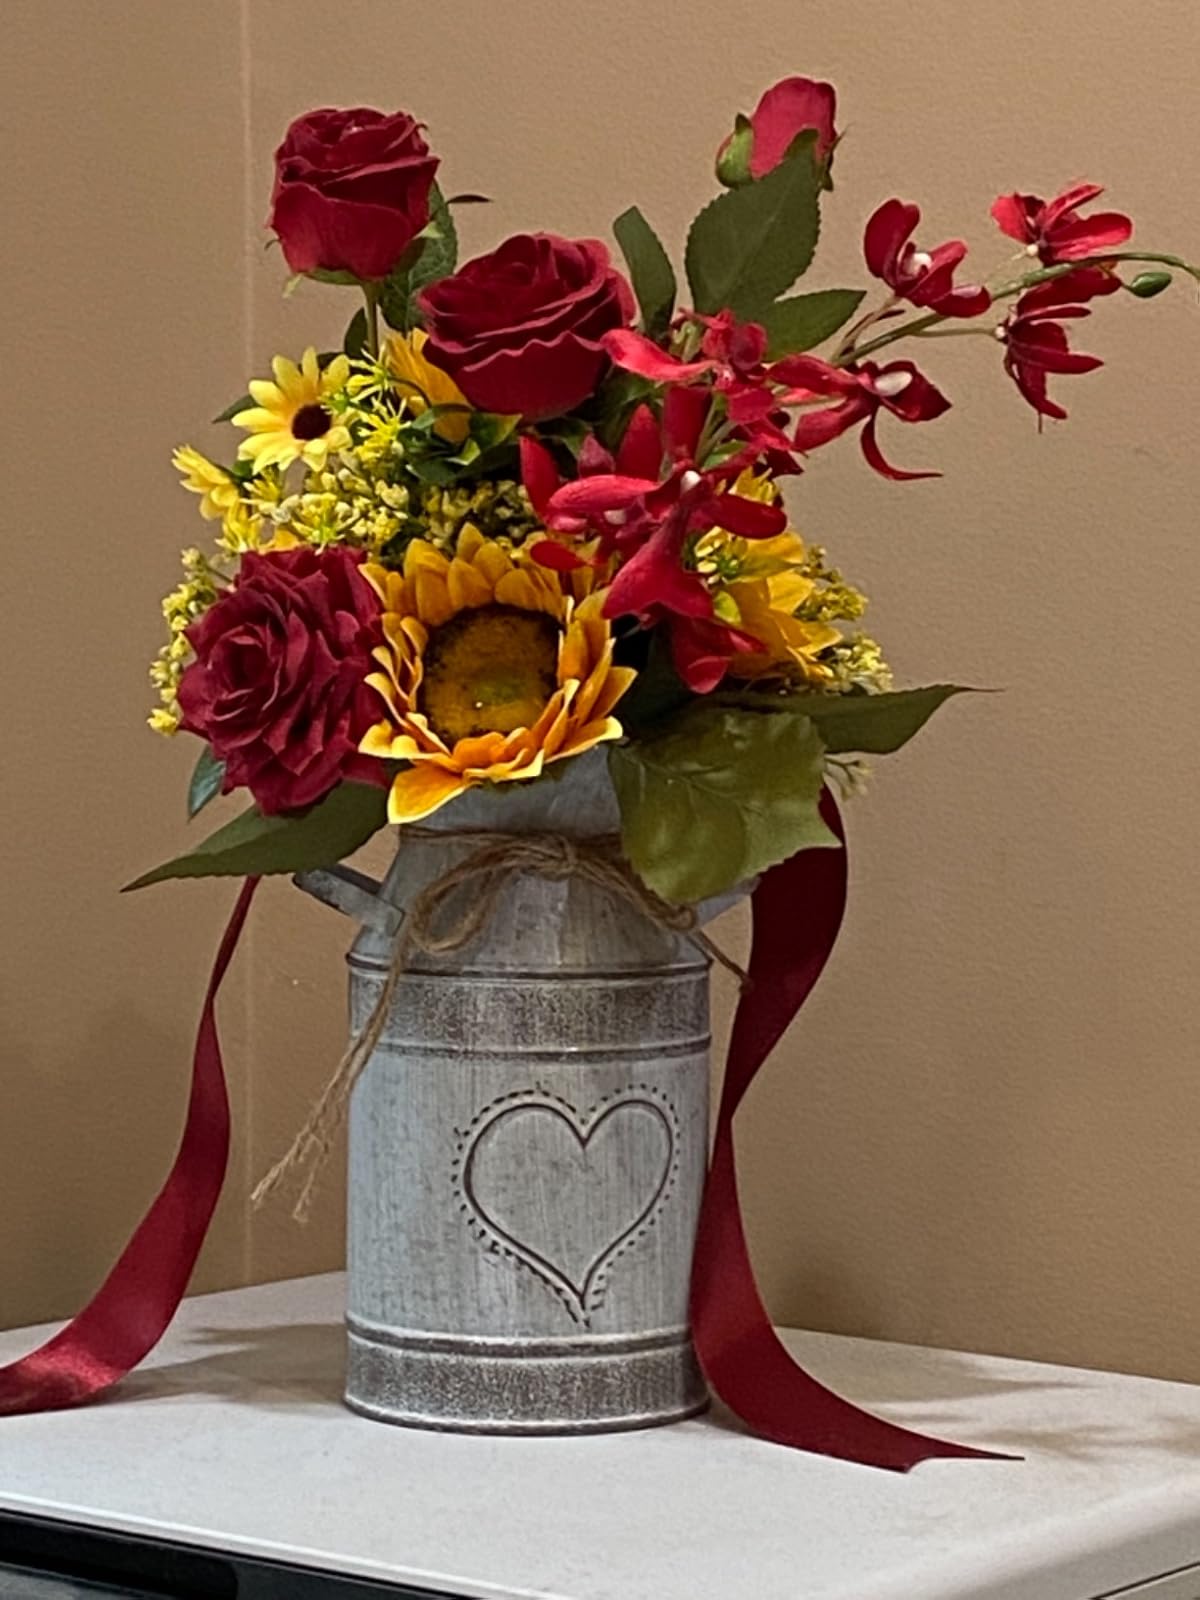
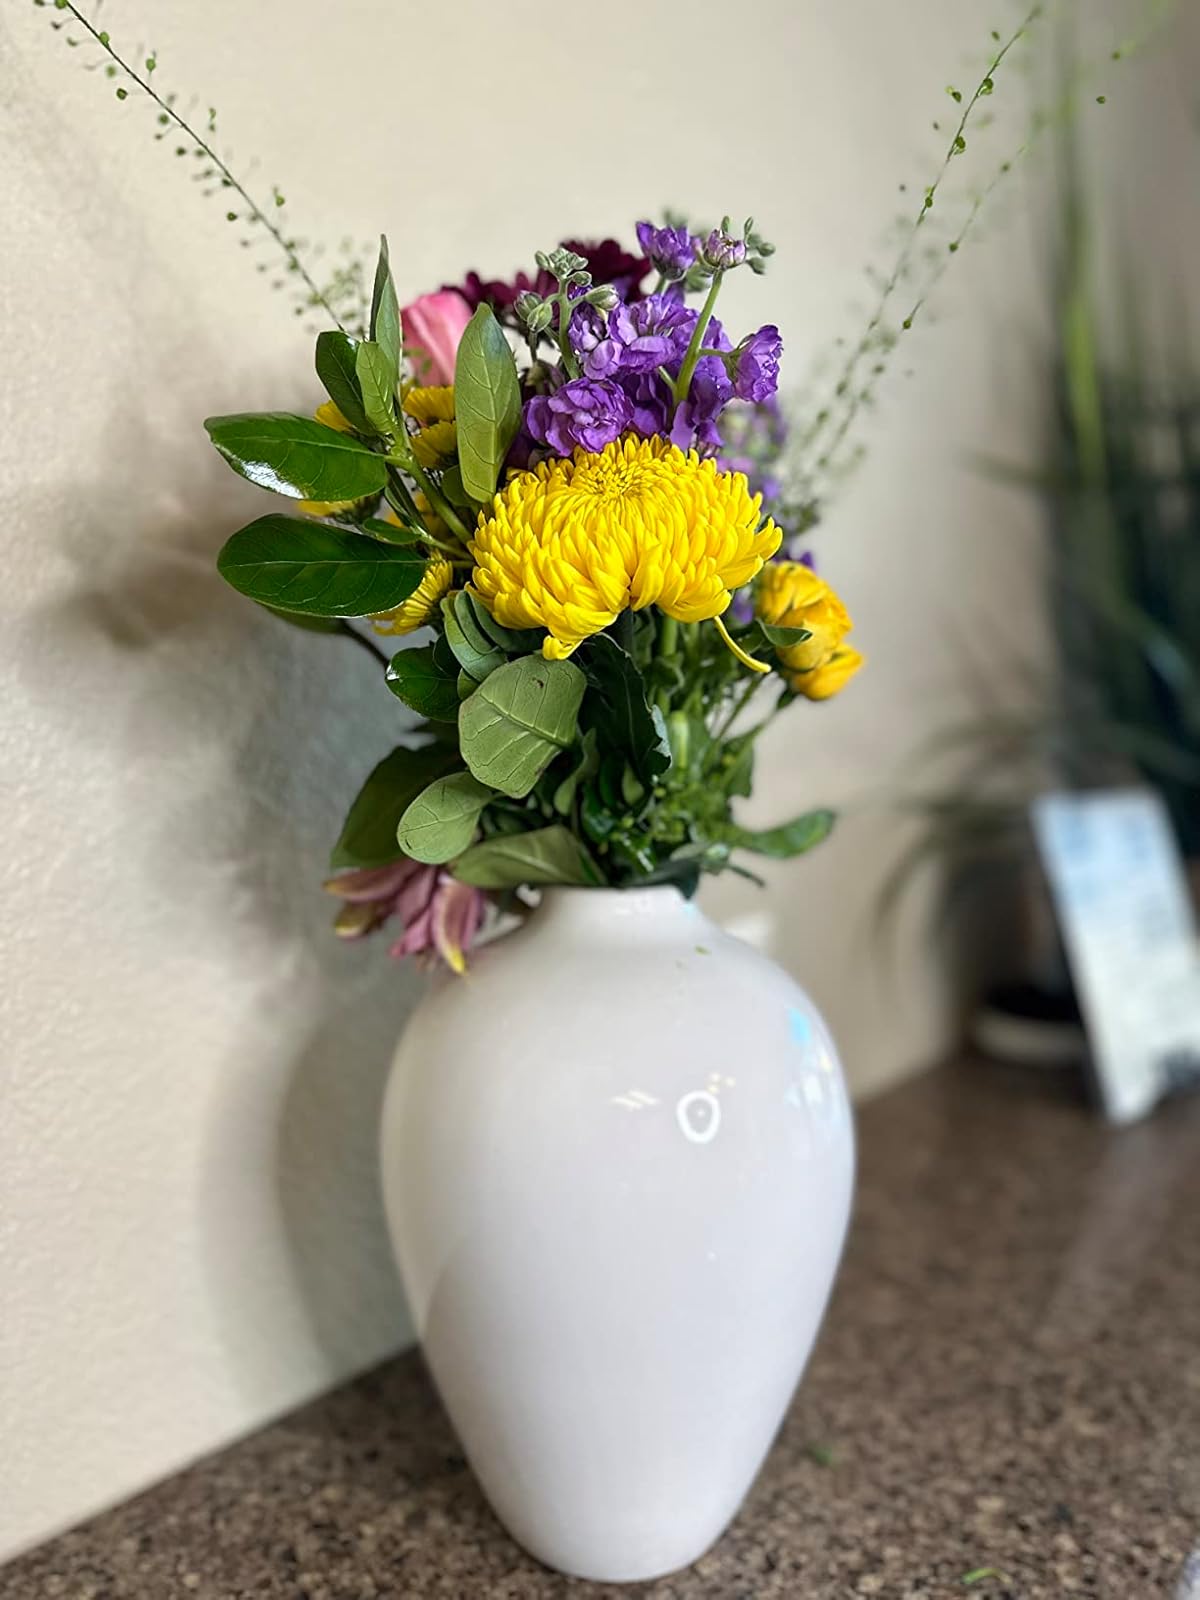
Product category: vase
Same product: no